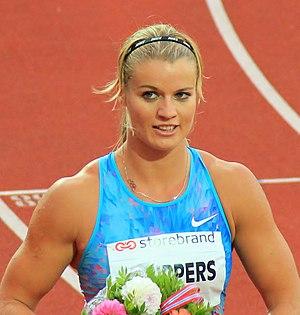
Dafne Schippers, née le 15 juin 1992 à Utrecht, est une athlète néerlandaise spécialiste du sprint et des épreuves combinées.